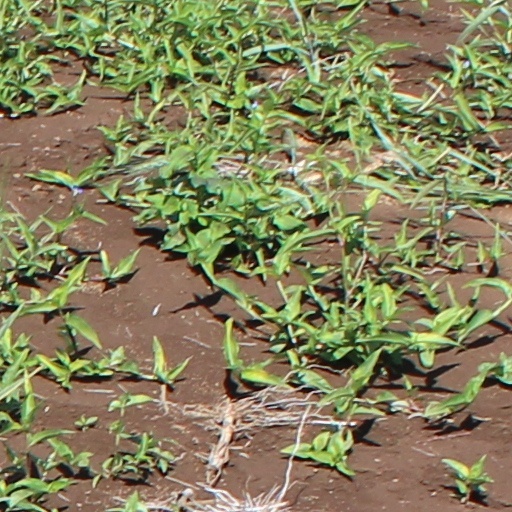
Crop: wheat